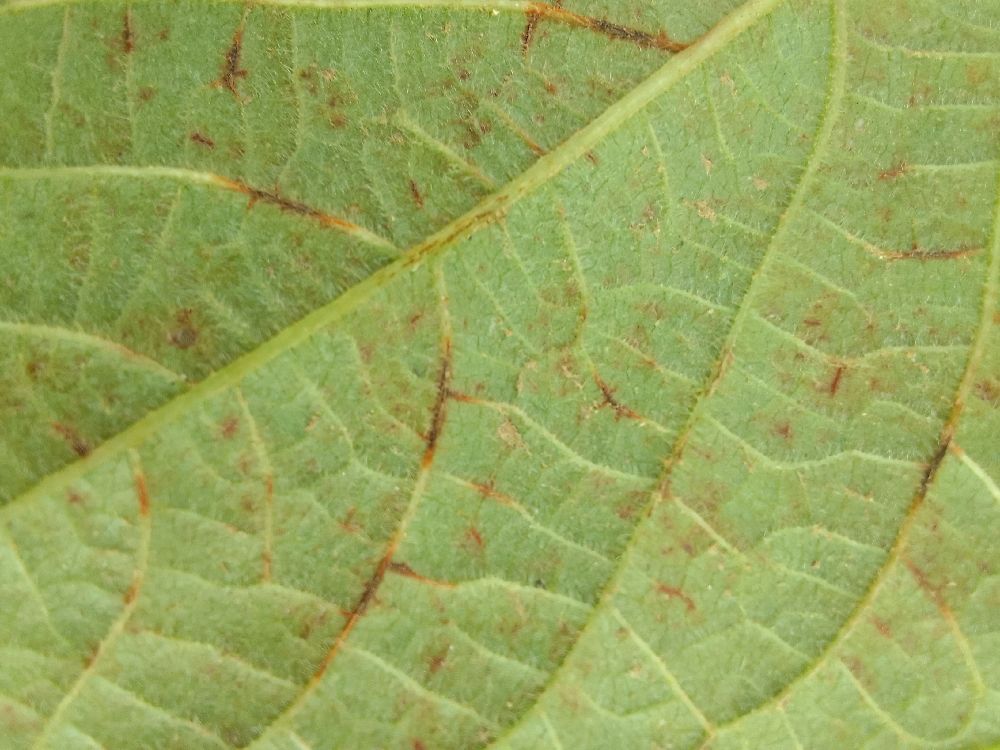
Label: anthracnose